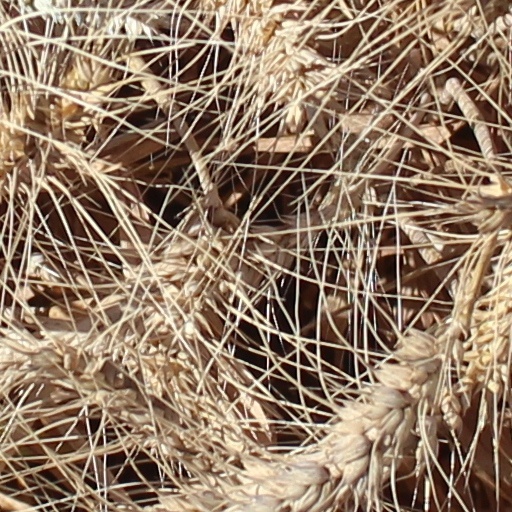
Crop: wheat